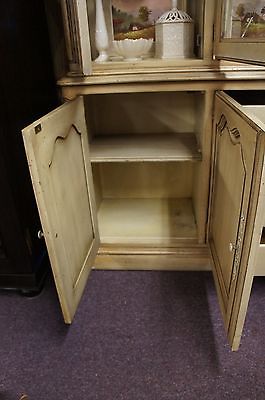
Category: cabinet